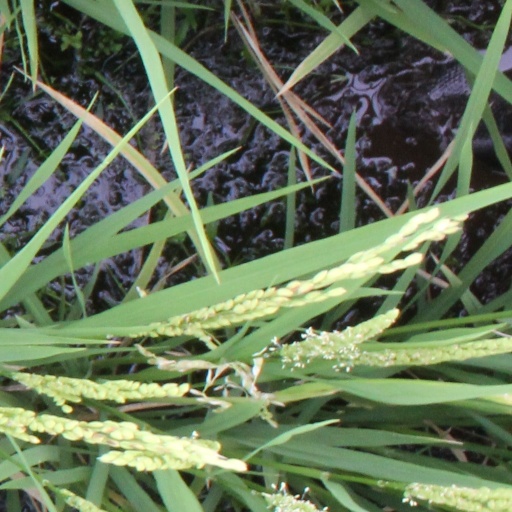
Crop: rice